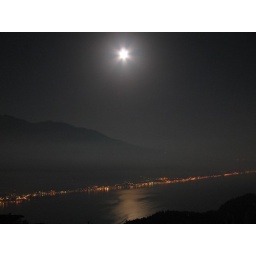
View over Lake Garda sitting on my hotel room's balcony in Tremosine